HM-41

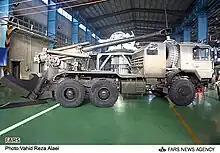
HM-41 Howitzer

A wheeled self-propelled version was reported to be under development. The first prototype was finished in 2011.